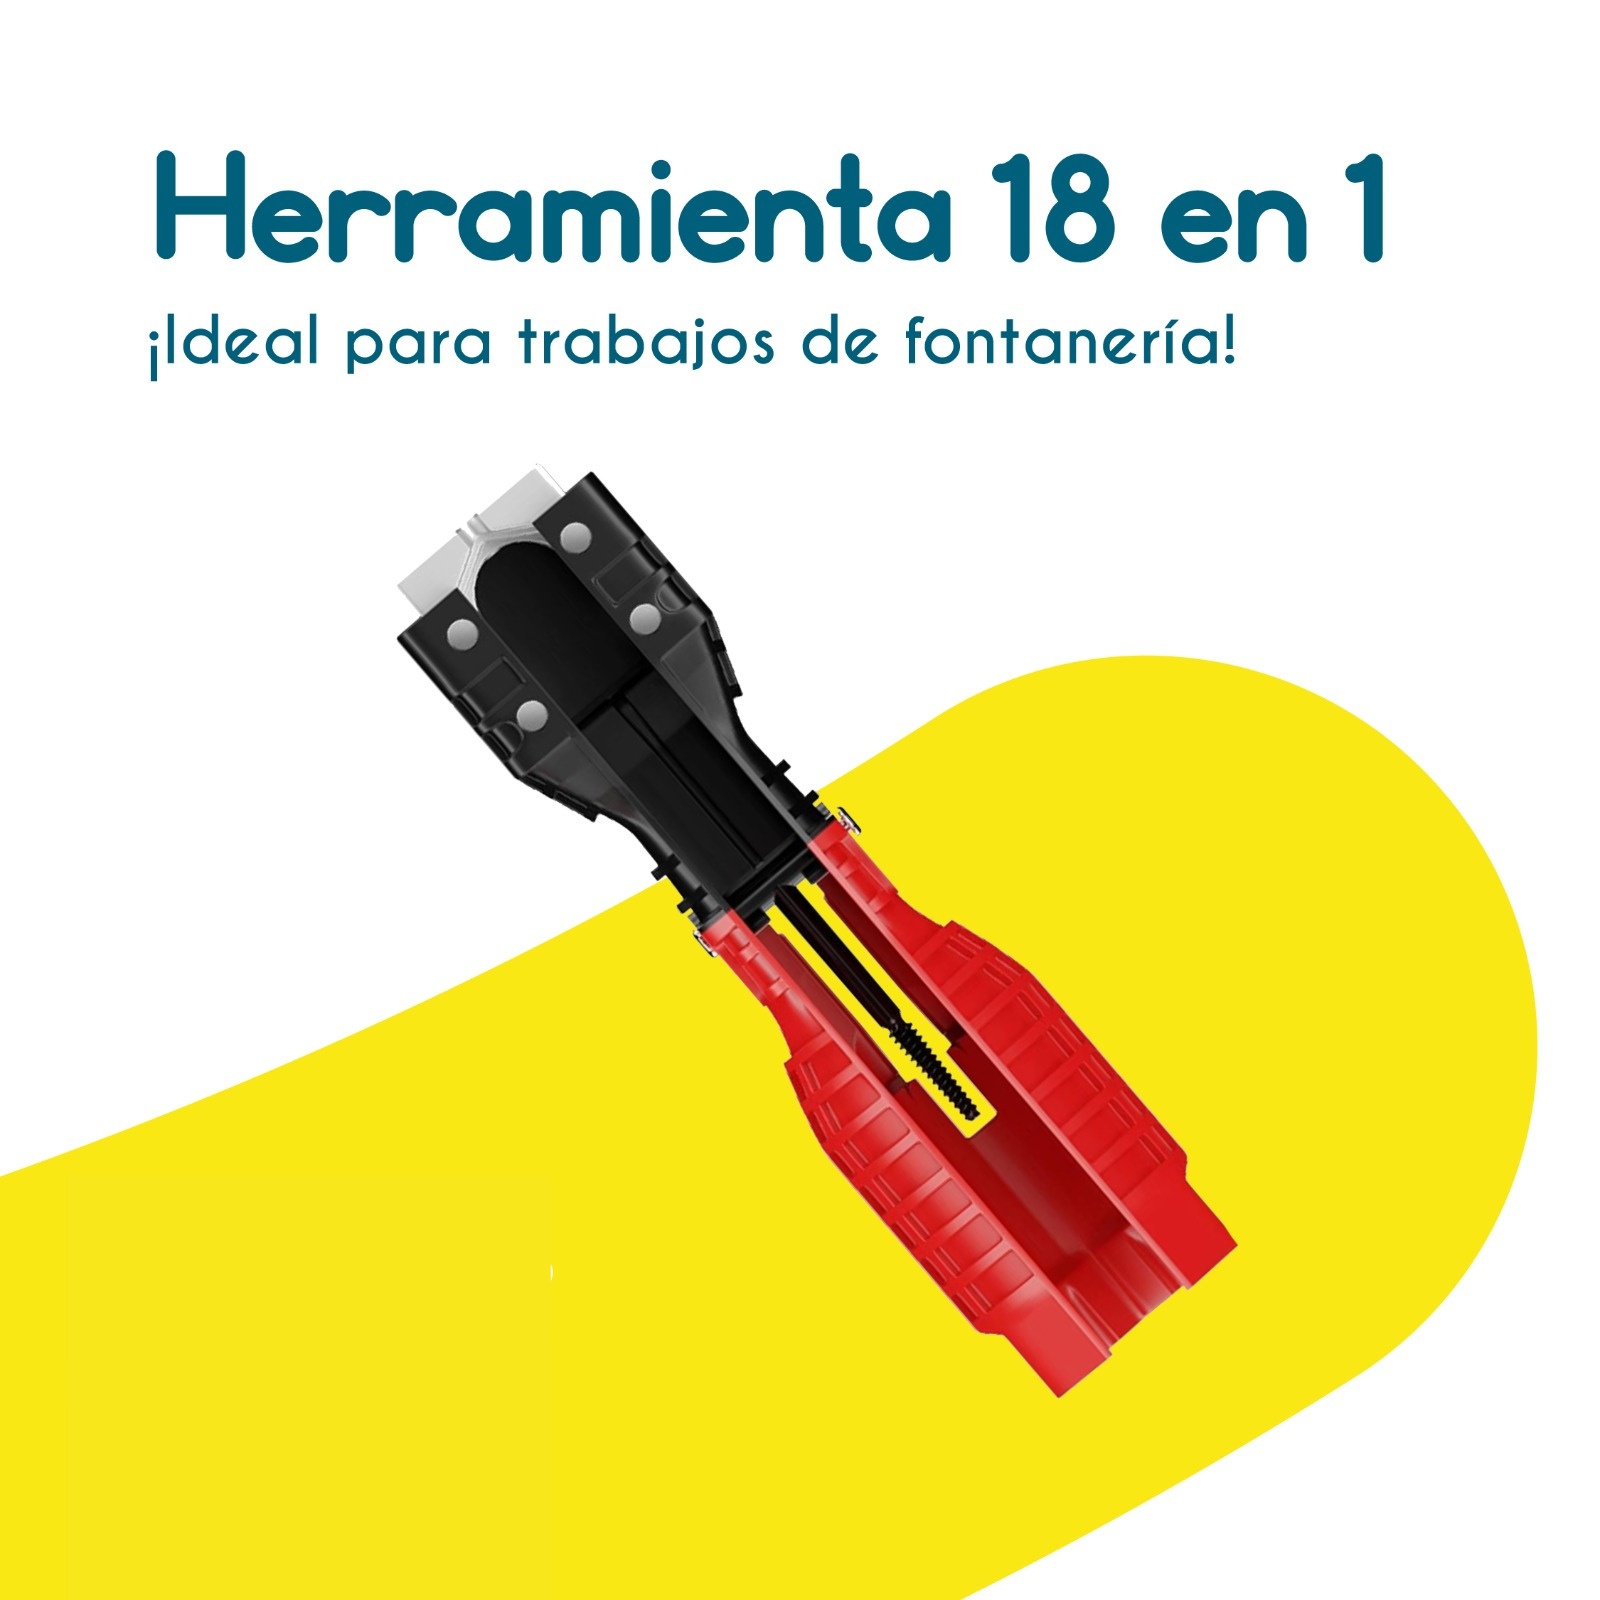
Herramienta 18 En 1
La Herramienta 18 en 1 es una herramienta multifuncional Especialmente diseñada para profesionales y aficionados de la fontanería. Esta herramienta combina 18 funciones esenciales en un solo dispositivo compacto, ideal para tareas como la instalación de grifos, reparación de válvulas y manejo de tuberías. Con su robusto diseño y versatilidad, es una solución práctica para abordar una variedad de desafíos en trabajos de fontanería. Beneficios Principales: Versatilidad para Fontanería: Integra 18 herramientas específicas para fontanería en un solo dispositivo, facilitando la instalación y reparación de grifos, válvulas y tuberías. Diseño Ergonómico: El mango ergonómico y el diseño compacto permiten un manejo cómodo y eficiente, incluso en espacios reducidos y trabajos prolongados. Durabilidad y Resistencia: Fabricada con plástico de alta calidad, esta herramienta soporta el uso intensivo y las condiciones exigentes de la fontanería. Eficiencia en el Trabajo: Herramientas de fácil acceso y uso intuitivo que permiten realizar tareas de fontanería con rapidez y precisión. Especificaciones: Materiales: componentes de plástico duradero. Dimensiones: 12 cm (largo cerrado) x 6 cm (ancho) x 2.5 cm (alto). Peso: 350 gramos. Características: Mantenimiento: Limpieza fácil con un paño seco y lubricación ocasional para mantener el funcionamiento óptimo.
Brand: Asiati
Category: Hardware > Tools > Tool Sets > Hand Tool Sets > General Purpose Sets